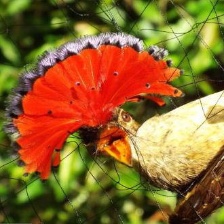
Species: ROYAL FLYCATCHER
Scientific name: ONYCHORHYNCHUS